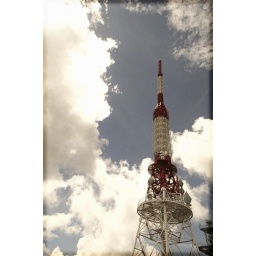
Mobile phone tower in Osaka